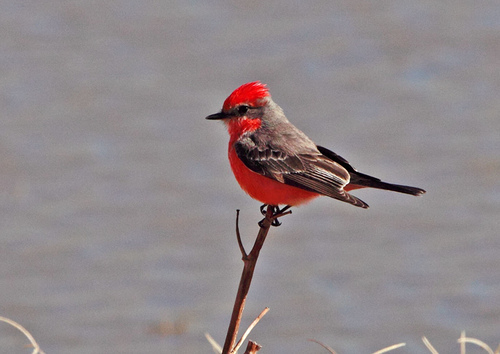
a small bird with a red head and belly, and a brown back and nape.
the bird has red abdomen and breast with matching red crown and grey and brown colored covert.
a pretty bird with bright red crown, breast and belly is perched on a twig.
this bird has a beautiful red crown and belly, but his back is a silky gray color.
this bird has a red belly, breast and head with grey wings.
this bird is red with black and has a very short beak.
a small bird with bright red feathers on its head, throat, chest and underside.
this particular bird has a belly that is red with brown and white wings
this particular bird has a belly that is red and has black secondariesa small red bird with black wings and a red crown.
Species: Vermilion Flycatcher